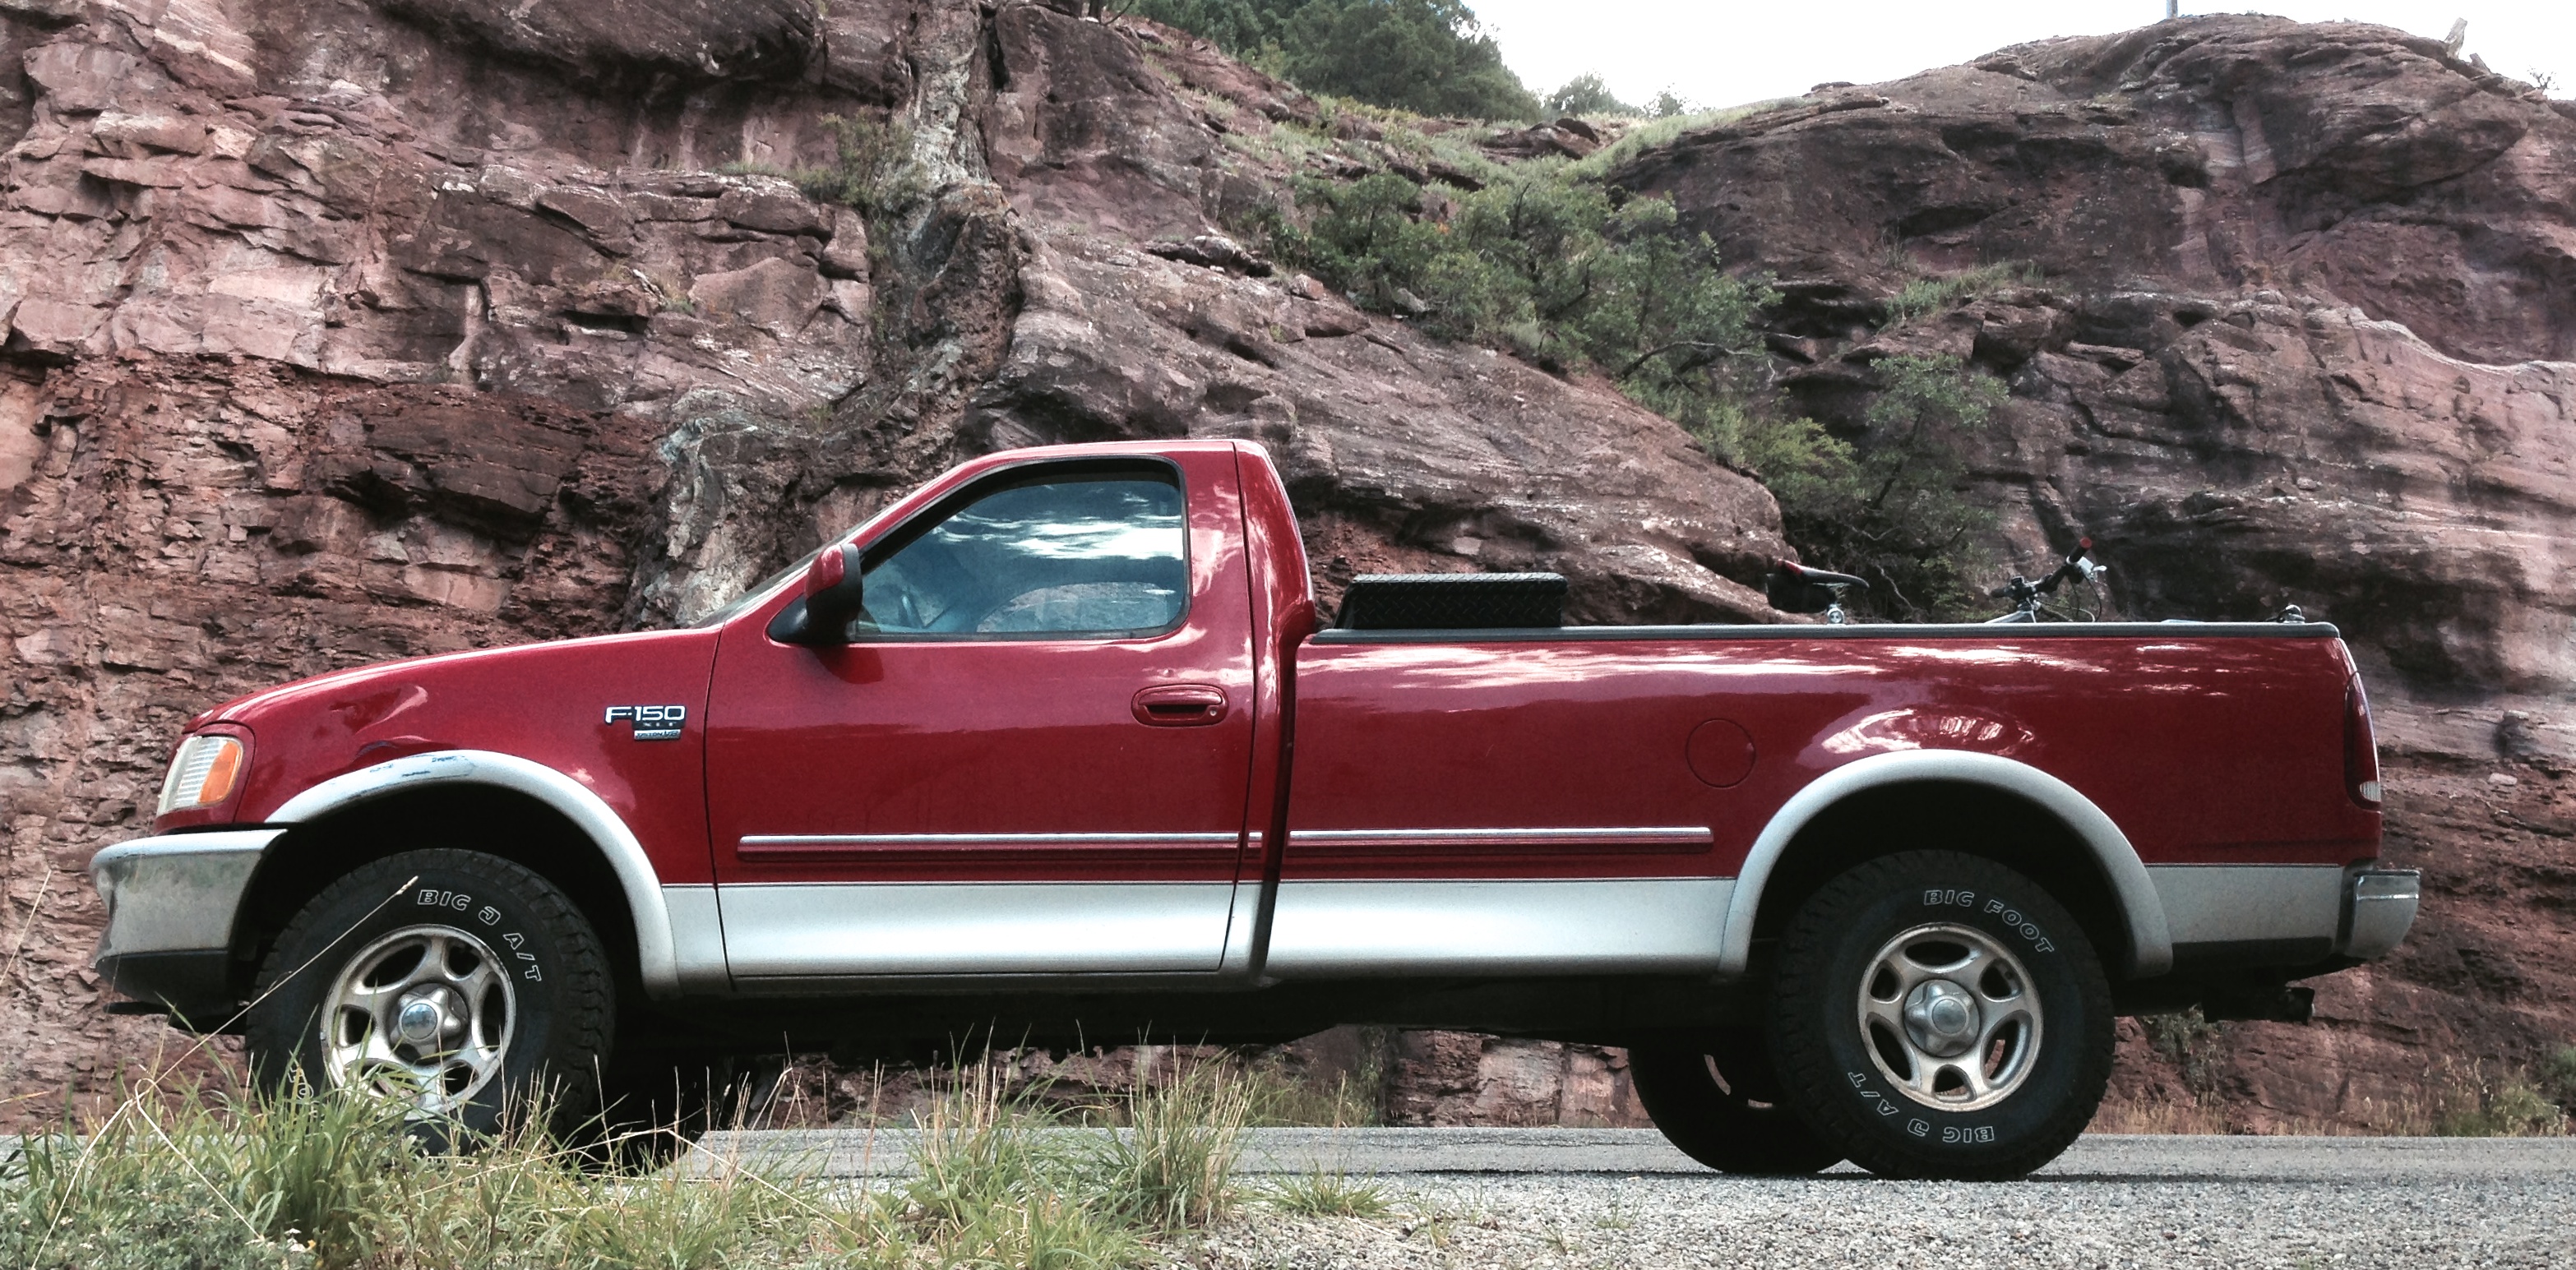
car, wheel, truck, vehicle, bumper, ford, pickup truck, land vehicle, automobile make, automotive exterior